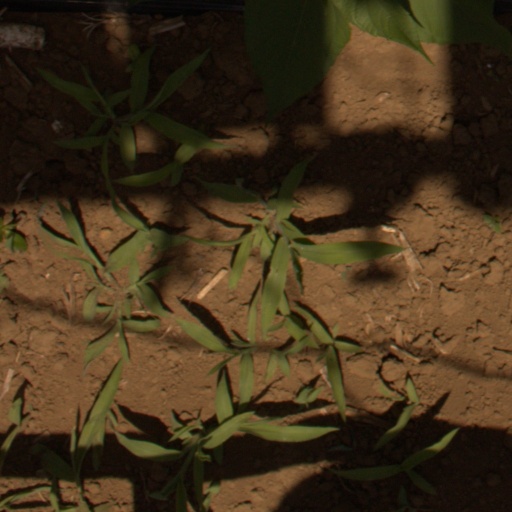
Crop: Jerusalem artichoke